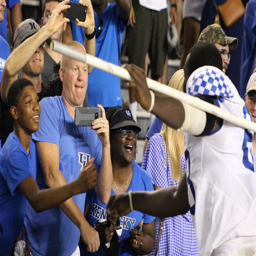
person celebrated with his mother and other fans after win this year .